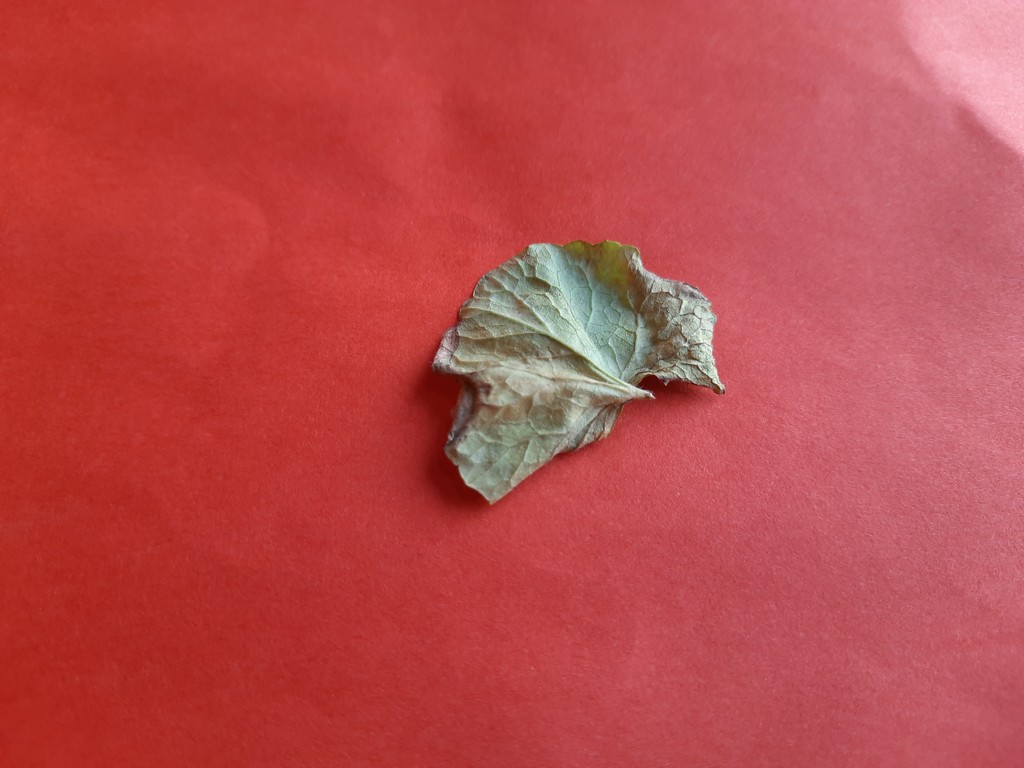
Label: Dried